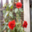
Label: rose